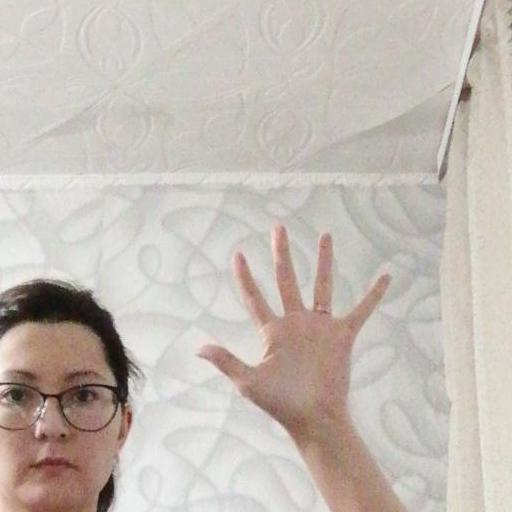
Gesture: palm